Aleda E. Lutz

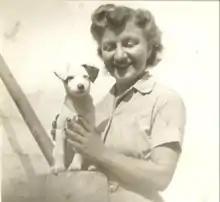
Lutz with a small dog

All nurses in at Selfridge Field were asked to volunteer for duty as an Air Evacuation Nurse if they could pass the pilot's physical. Only two percent of 59,000 nurses in World War II were qualified flight nurses. World War II had given rise to the first female flight nurses in the U.S. military. Just 6 of 22 nurses who applied passed the physical. Three of the six dropped out of the program. Only Lutz and two others, Clara Murphy and Veronica Savinski, were assigned to be flight nurses.